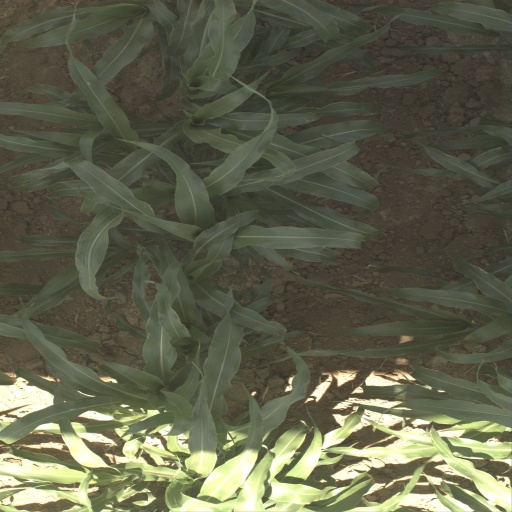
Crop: sorghum